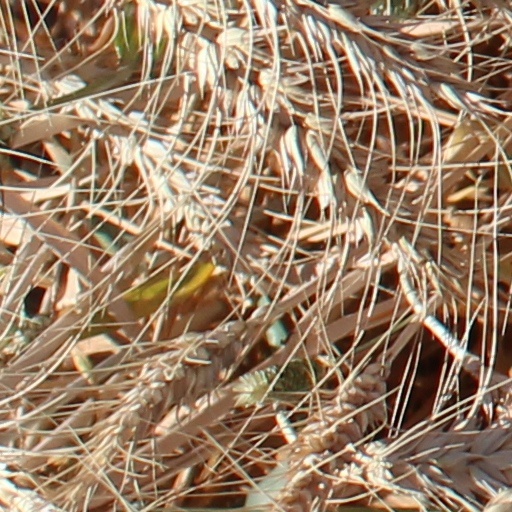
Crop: wheat